Duitara

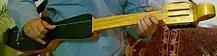
Duitara Instrument

Duitara (called as "Ka Duitara") is a four-stringed Khasi and Jaintia folk musical instrument of Meghalaya that resembles a guitar. The term seems similar to the dotara instrument played in the neighboring states of Assam and West Bengal. The duitara consists of medium soft wood, the hollow in the belly of its main body is covered with dried animal skin, and its neck has at its end four holes in which wooden pegs hold the strings in tune. The strings are made of 'muga' silk. The folk musician Skendrowell Syiemlieh was an accomplished artist of this instrument. Duitara is unlike the bow-shaped veena, santoor, ektara, tambura, jantar, sarod and sarangi.